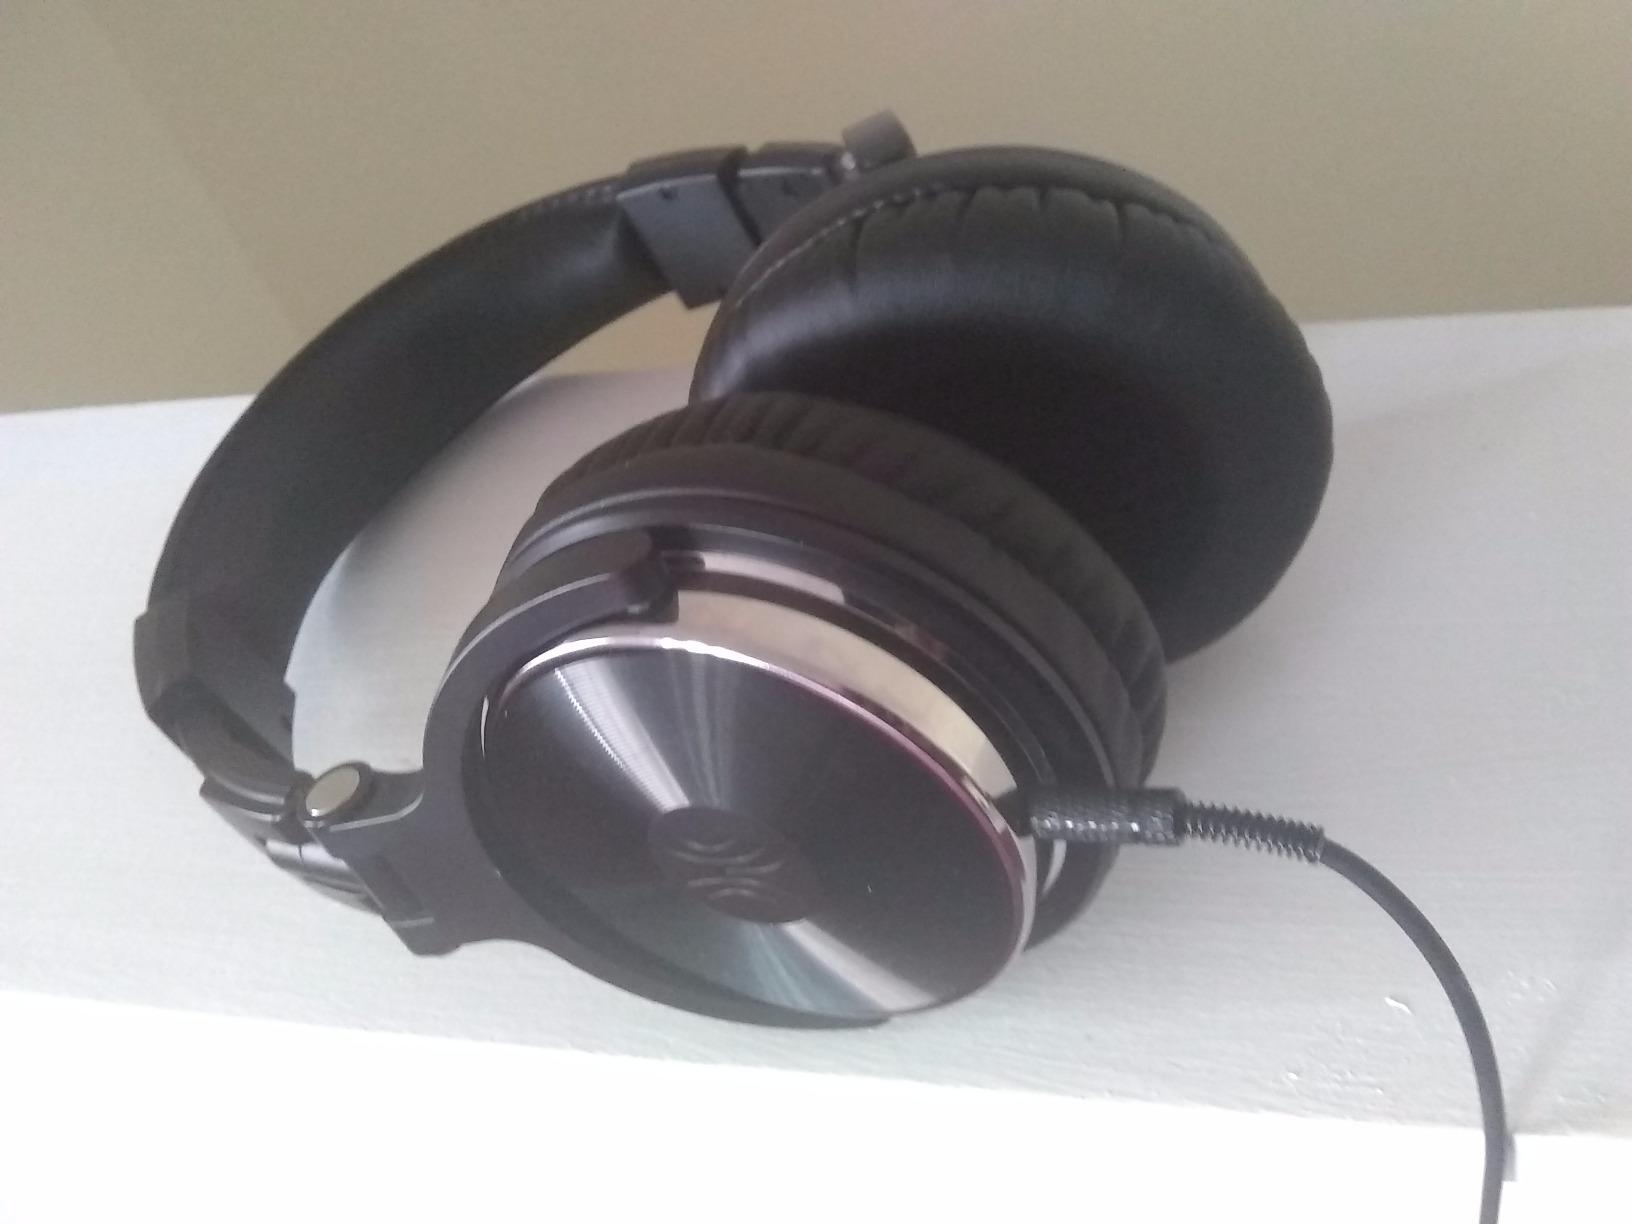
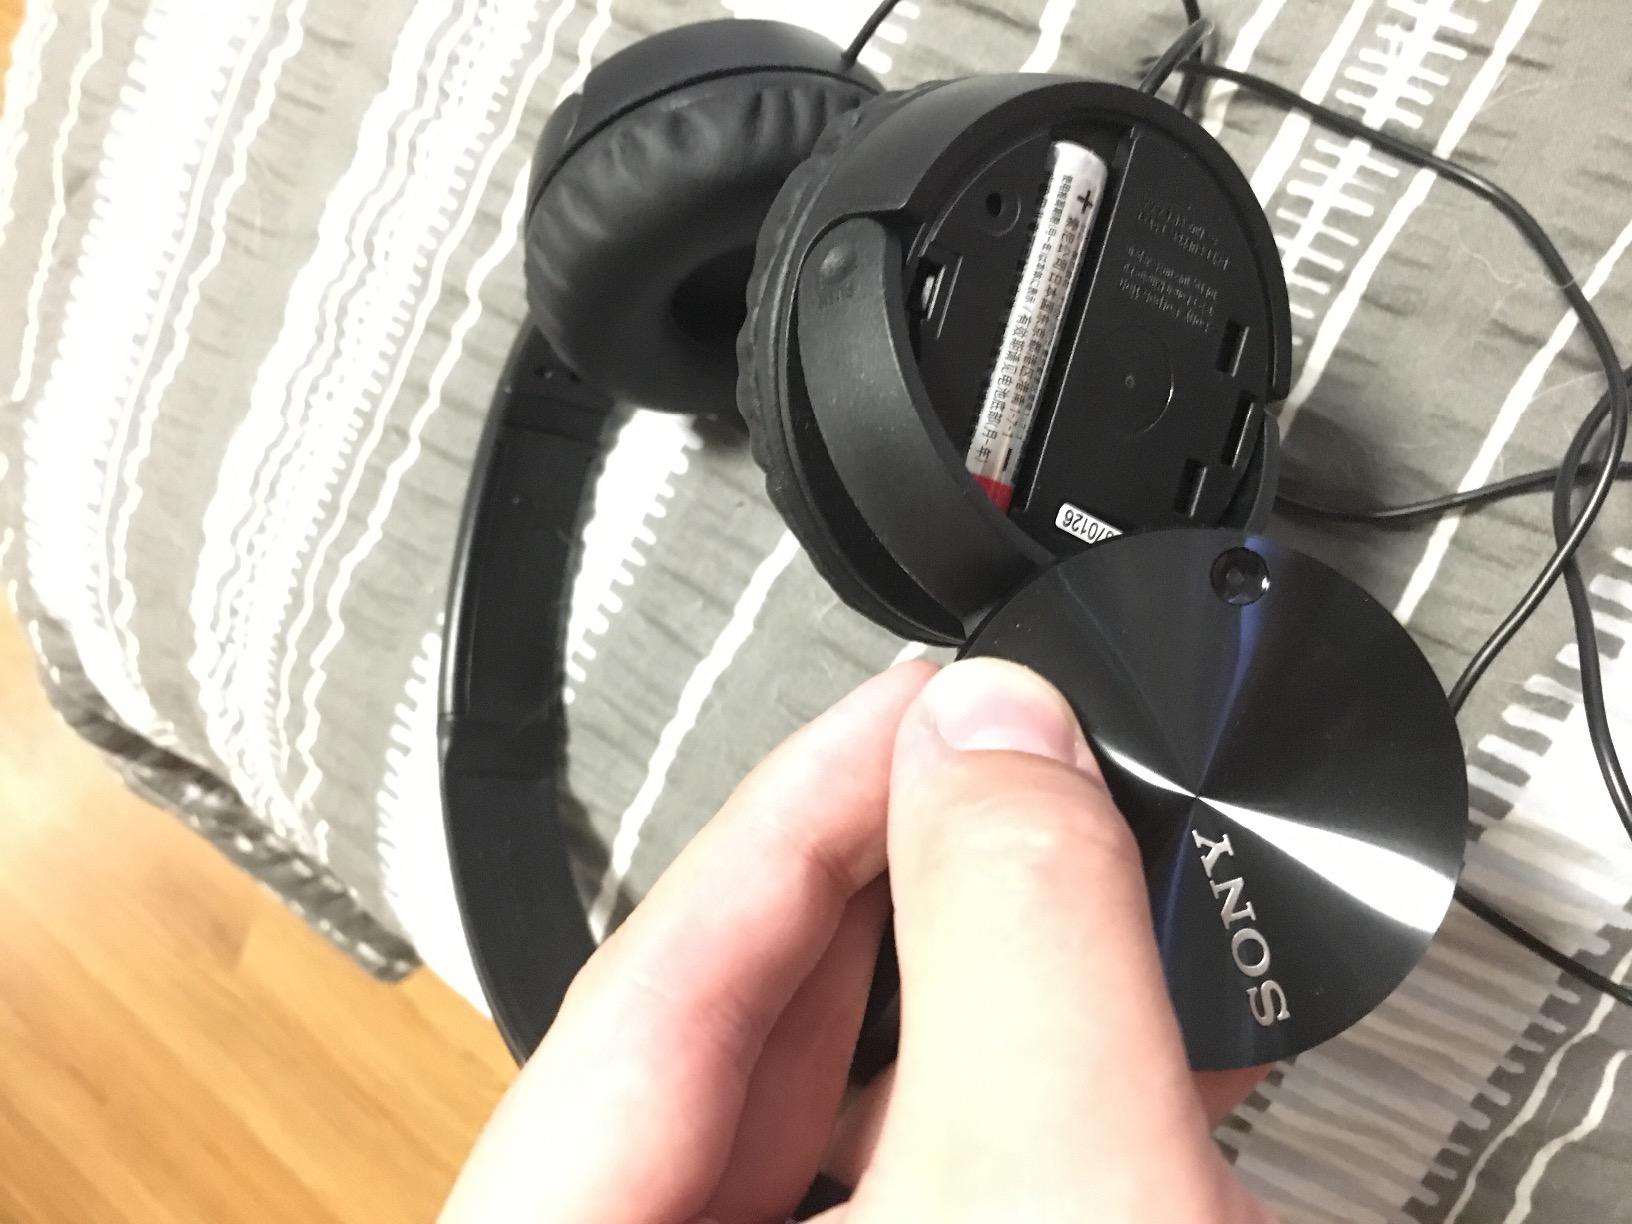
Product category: headphones
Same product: no